Uelzen

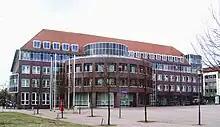
View across the "Herzogenplatz" to the new Uelzen Town Hall

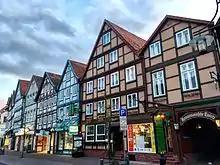
A half-timber house-lined street in Uelzen

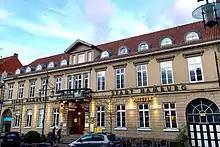
Hotel "Stadt Hamburg"

Uelzen belongs to the Bundestag constituency of Celle-Uelzen. In 2009 Henning Otte (CDU) was directly elected, having been on the state list (place 19) since 2005. Kirsten Lühmann (SPD) was elected in 2009 via the state list. In the years 1998, 2002 and 2005 Peter Struck (SPD), former defense minister and chairman of the SPD party in the German Bundestag, was directly elected.